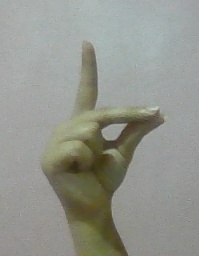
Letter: ta